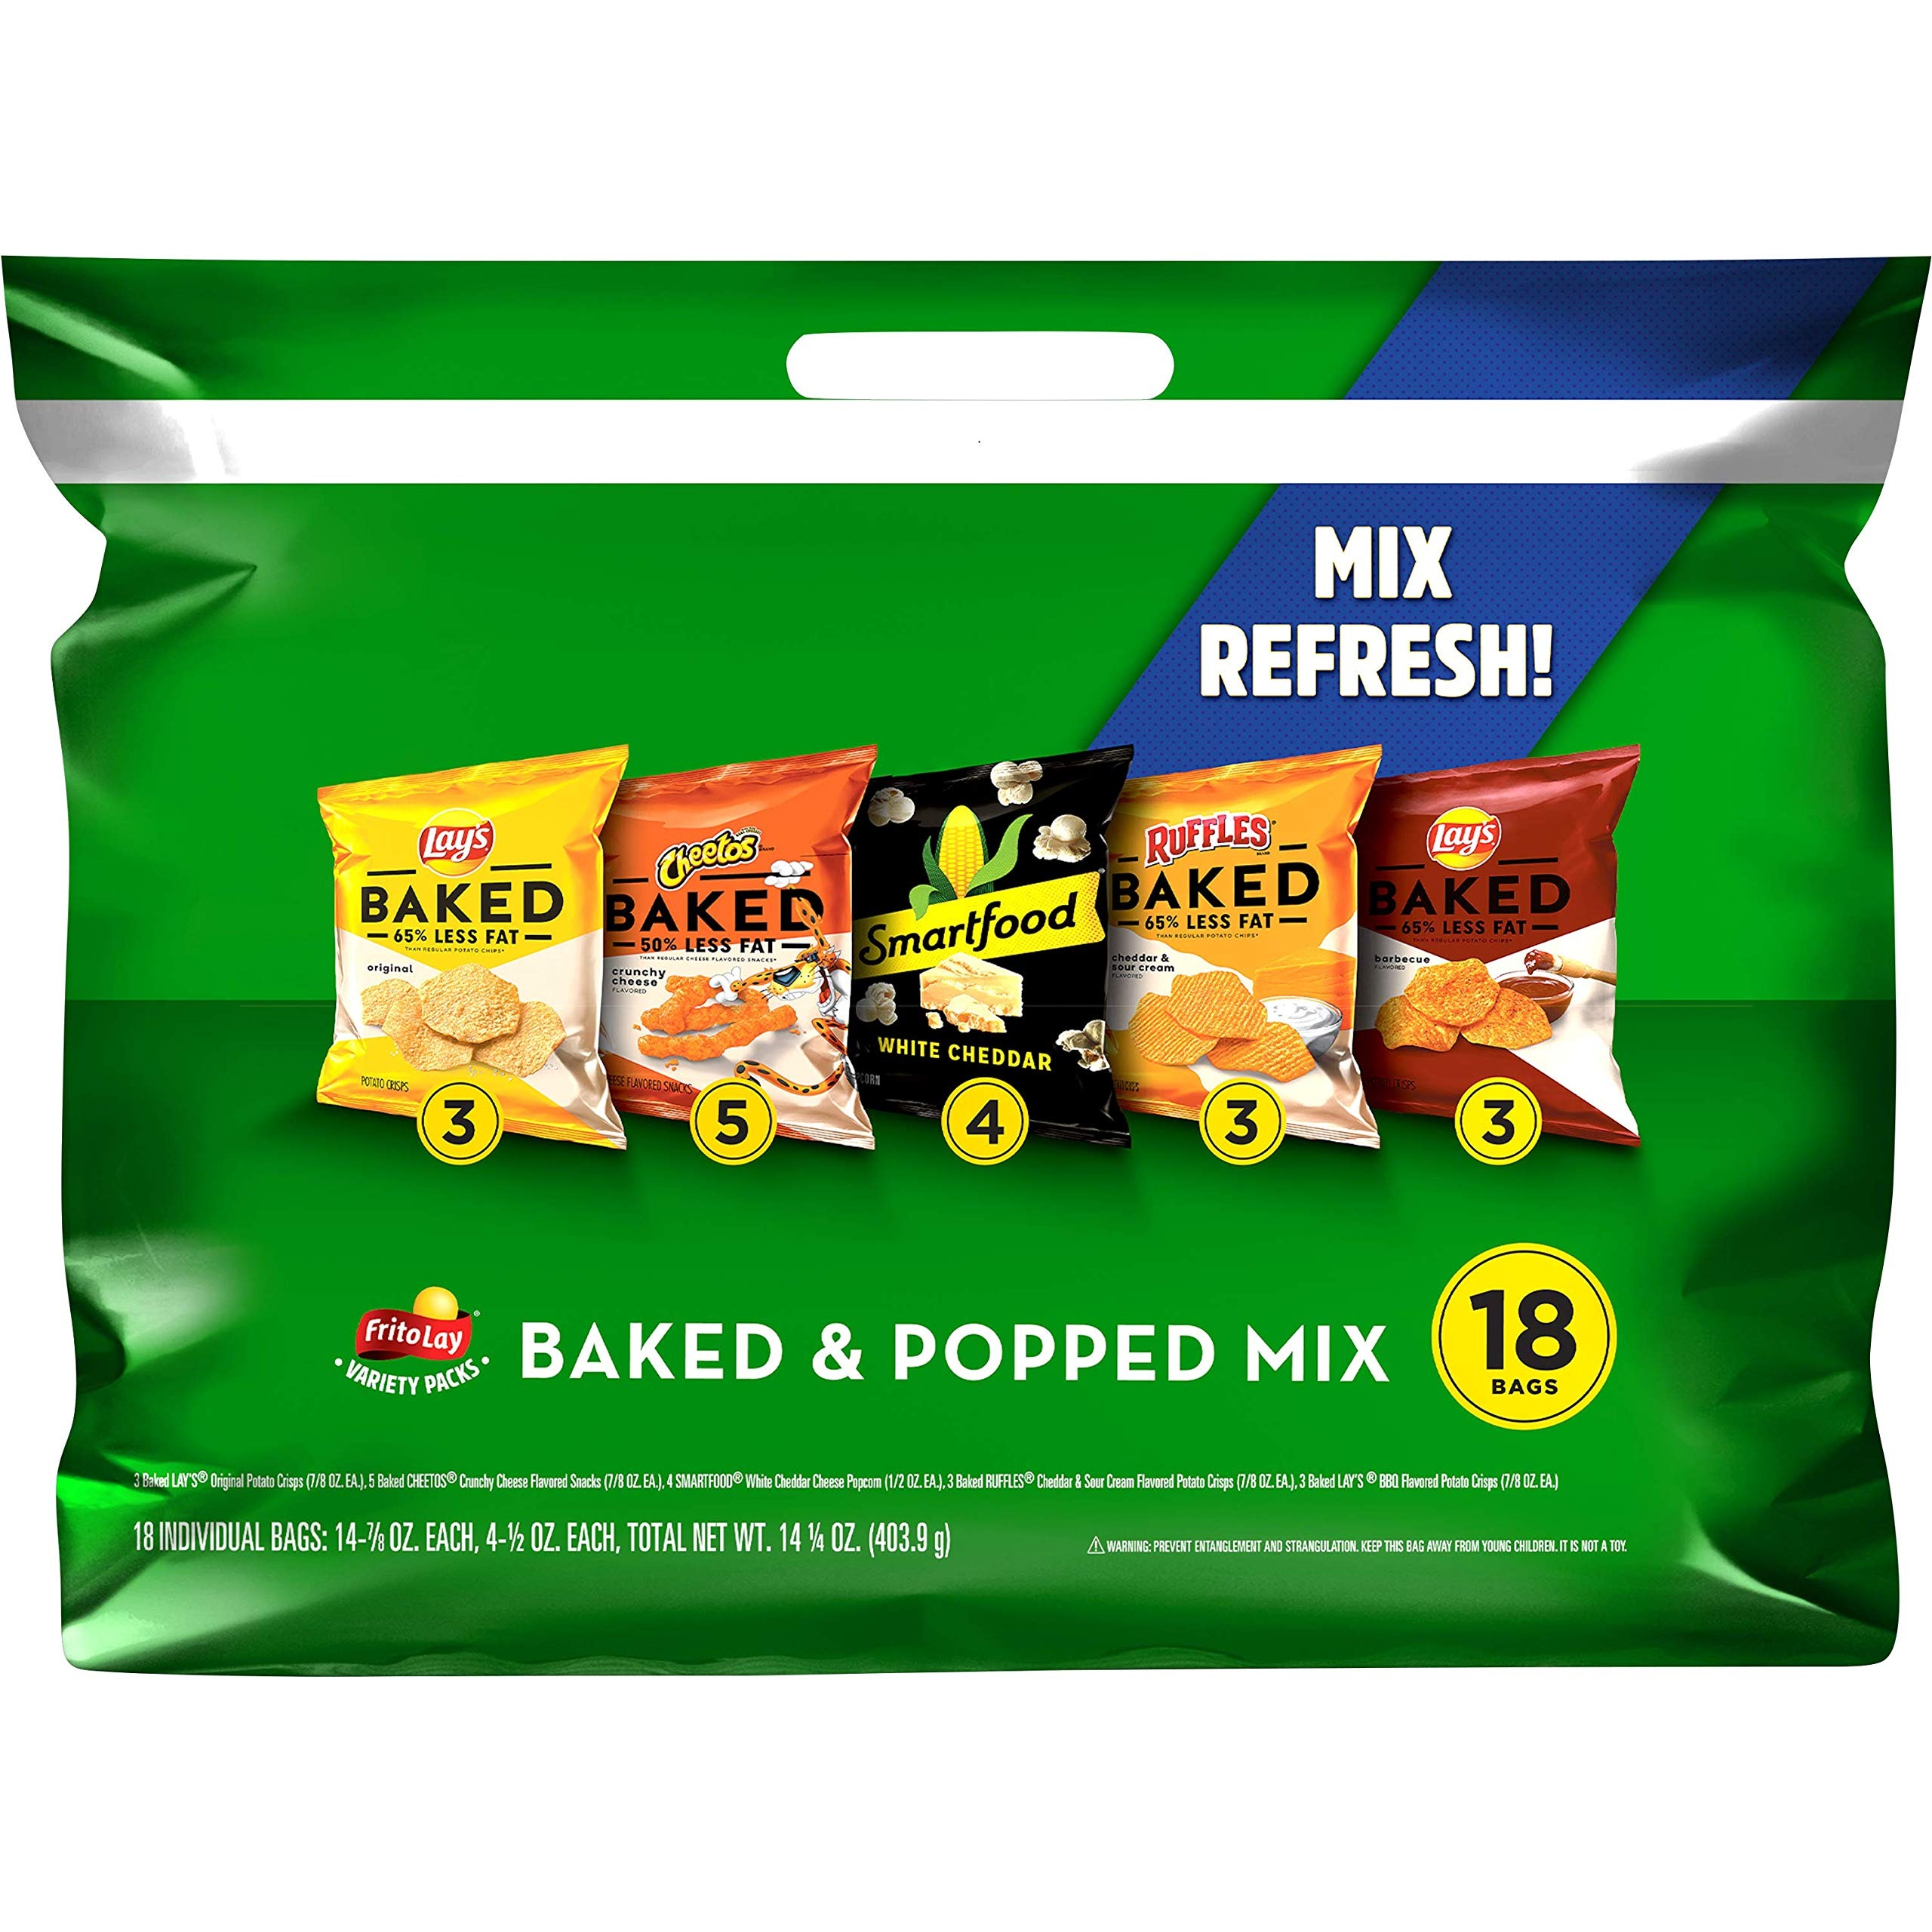
Item Name: Frito-Lay 18 Piece VP Baked & Popped Mix, 15 Ounce
Bullet Point 1: Includes 18 single serve bags of Frito-Lay single serve baked & popped snacks
Bullet Point 2: (3) Baked's Lay's Classic, (5) Baked Cheetos Crunchy, (4) Smartfood White Cheddar Popcorn, (3) Baked. Ruffles Cheddar & Sour Cream, (3) Baked Lay's Barbecue
Bullet Point 3: Baked snacks are baked, not fried, to give you the great taste you’ve come to love with Frito-Lay snacks
Bullet Point 4: Baked snacks offer less fat than regular potato chips* and cheese-flavored snacks.
Bullet Point 5: Perfect to take on the go for your next work or school lunch for just the right amount of deliciousness
Value: 18.0
Unit: Count

Price: 10.99